On the Road (1936 film)

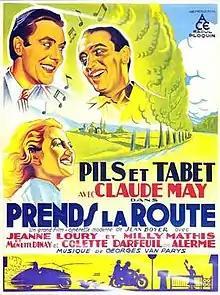

On the Road or Take the Road (French: Prends la route) is a 1936 French musical comedy film directed by Jean Boyer and starring Jacques Pills, Claude May, and Georges Tabet. The same lead actors had also appeared together in "You Are Me".